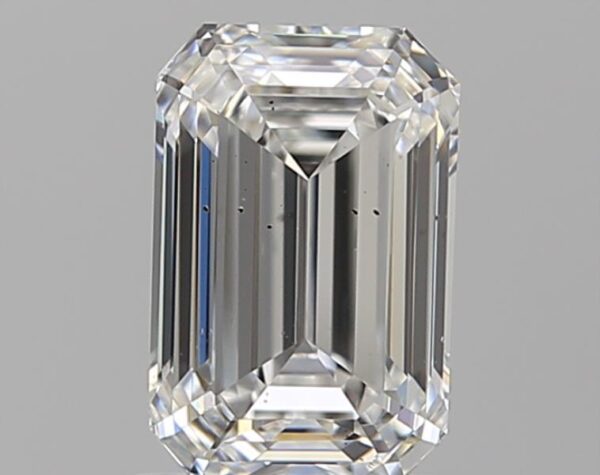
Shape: emerald
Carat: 1.29
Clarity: VS2
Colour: F
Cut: EX
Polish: EX
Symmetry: VG
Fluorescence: M
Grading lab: GIA
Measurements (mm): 7.54 x 5 x 3.4